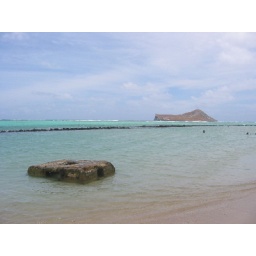
oahu :: windward coast :: near kaiona beach park :: near &amp;quot;robin masters' estate&amp;quot; from &amp;quot;magnum p.i.&amp;quot;